Zainabad

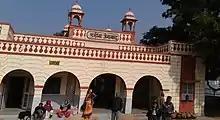
Dahina Zainabad Railway Station

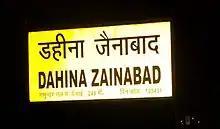
Railway station

Zainabad is connected by SH-24 Rewari-Dahina-Kanina-Mahendragarh road and Dahina to Kund road. Rewari is 25 km, Mahendergarh is 29 km and Kund is 19 km away from Zainabad.